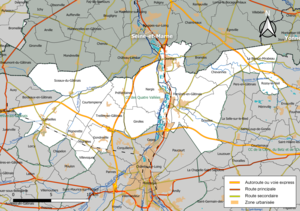
Carte de la communauté de communes des Qautre Vallées, département du Loiret, France. Composition au 1er janvier 2019.
La communauté de communes des Quatre Vallées est une communauté de communes du département du Loiret en région Centre-Val de Loire, en France. Créée en 1997 par regroupement des 17 communes du canton de Ferrières-en-Gâtinais, son périmètre comprend aujourd'hui 19 communes. Son siège est à Ferrières-en-Gâtinais.